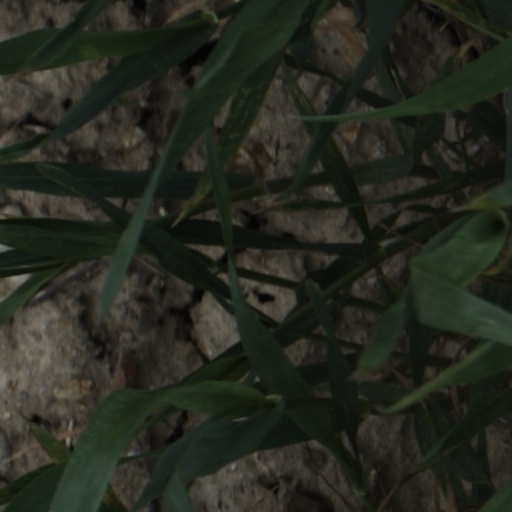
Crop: wheat